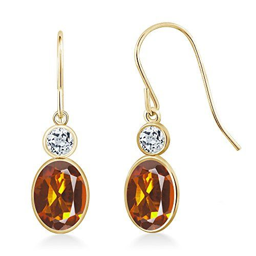
topaz 14k yellow gold earrings -- want to know more , click on the image .